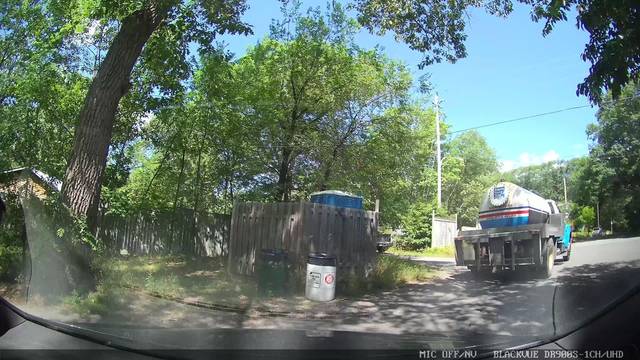
Region: Canada
Coordinates: 45.5, -76.105